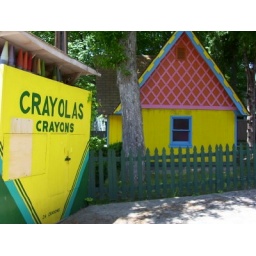
A big box of Crayola crayons and a colorful house in Kiddieland.